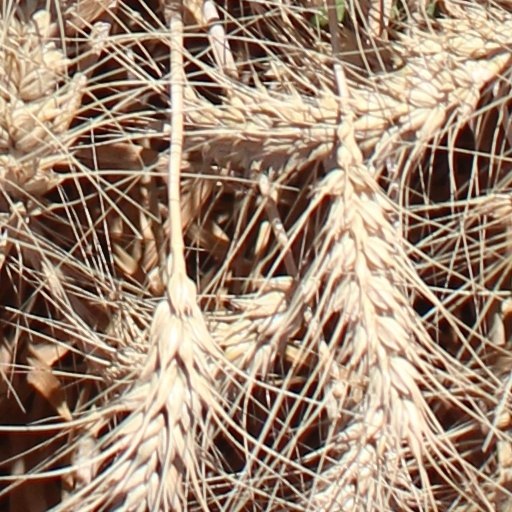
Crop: wheat